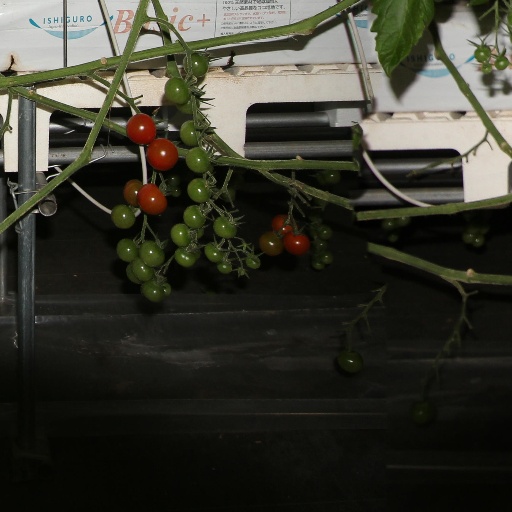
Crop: tomato